Maxence Flachez

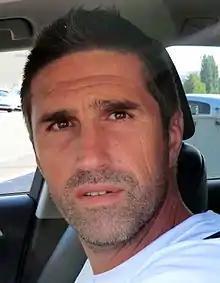
Flachez in 2013

Maxence Flachez (born 5 August 1972) is a French former professional footballer who played as a central defender, and is a manager.